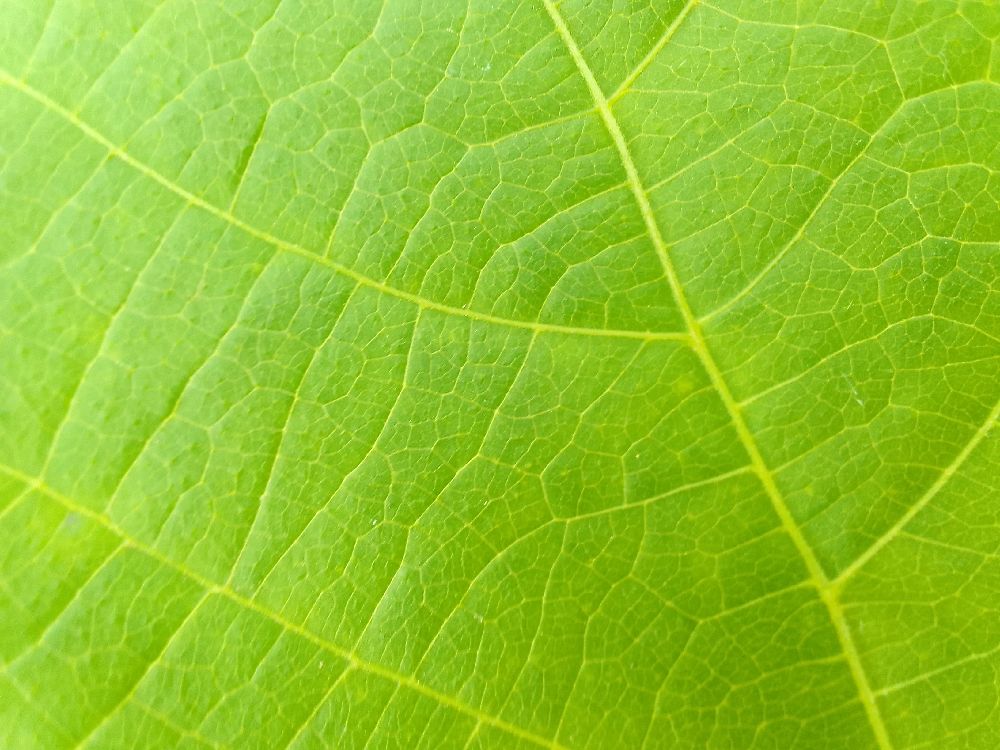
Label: healthy